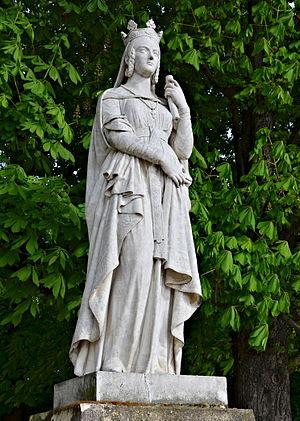
Statue de Sainte Bathilde, par Victor Thérasse, jardin du Luxembourg, Paris (6e)
Bathilde, née vers 630 et morte le 30 janvier 680 à Chelles, est une reine des Francs, épouse de Clovis II. Elle est reconnue sainte par l'Église catholique.
L’ancienne abbaye royale Saint-Pierre de Corbie était un monastère de moines bénédictins situé à Corbie, dans le département de la Somme, à une quinzaine de kilomètres à l'est d'Amiens.
Le jardin du Luxembourg abrite 106 statues, dont les suivantes :
Chelles est une commune française située dans le département de Seine-et-Marne, en région Île-de-France et faisant partie de l'agglomération parisienne.